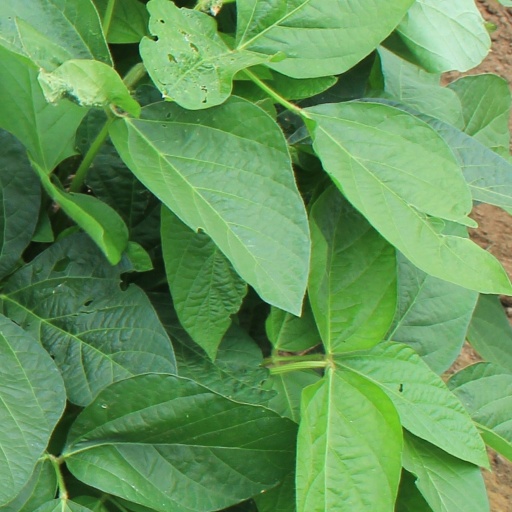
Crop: soybean